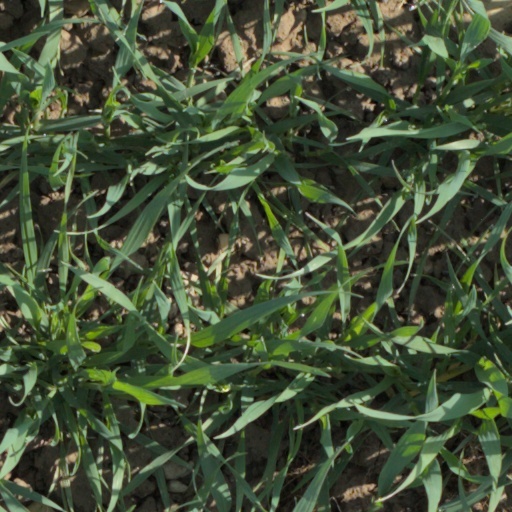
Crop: wheat